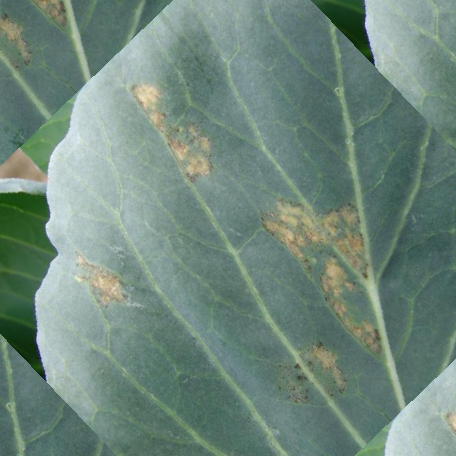
Label: Downy Mildew